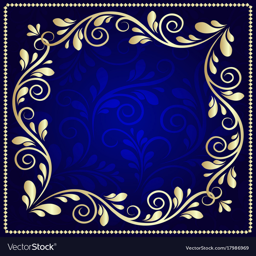
luxurious gold pattern frame on a dark blue vector image